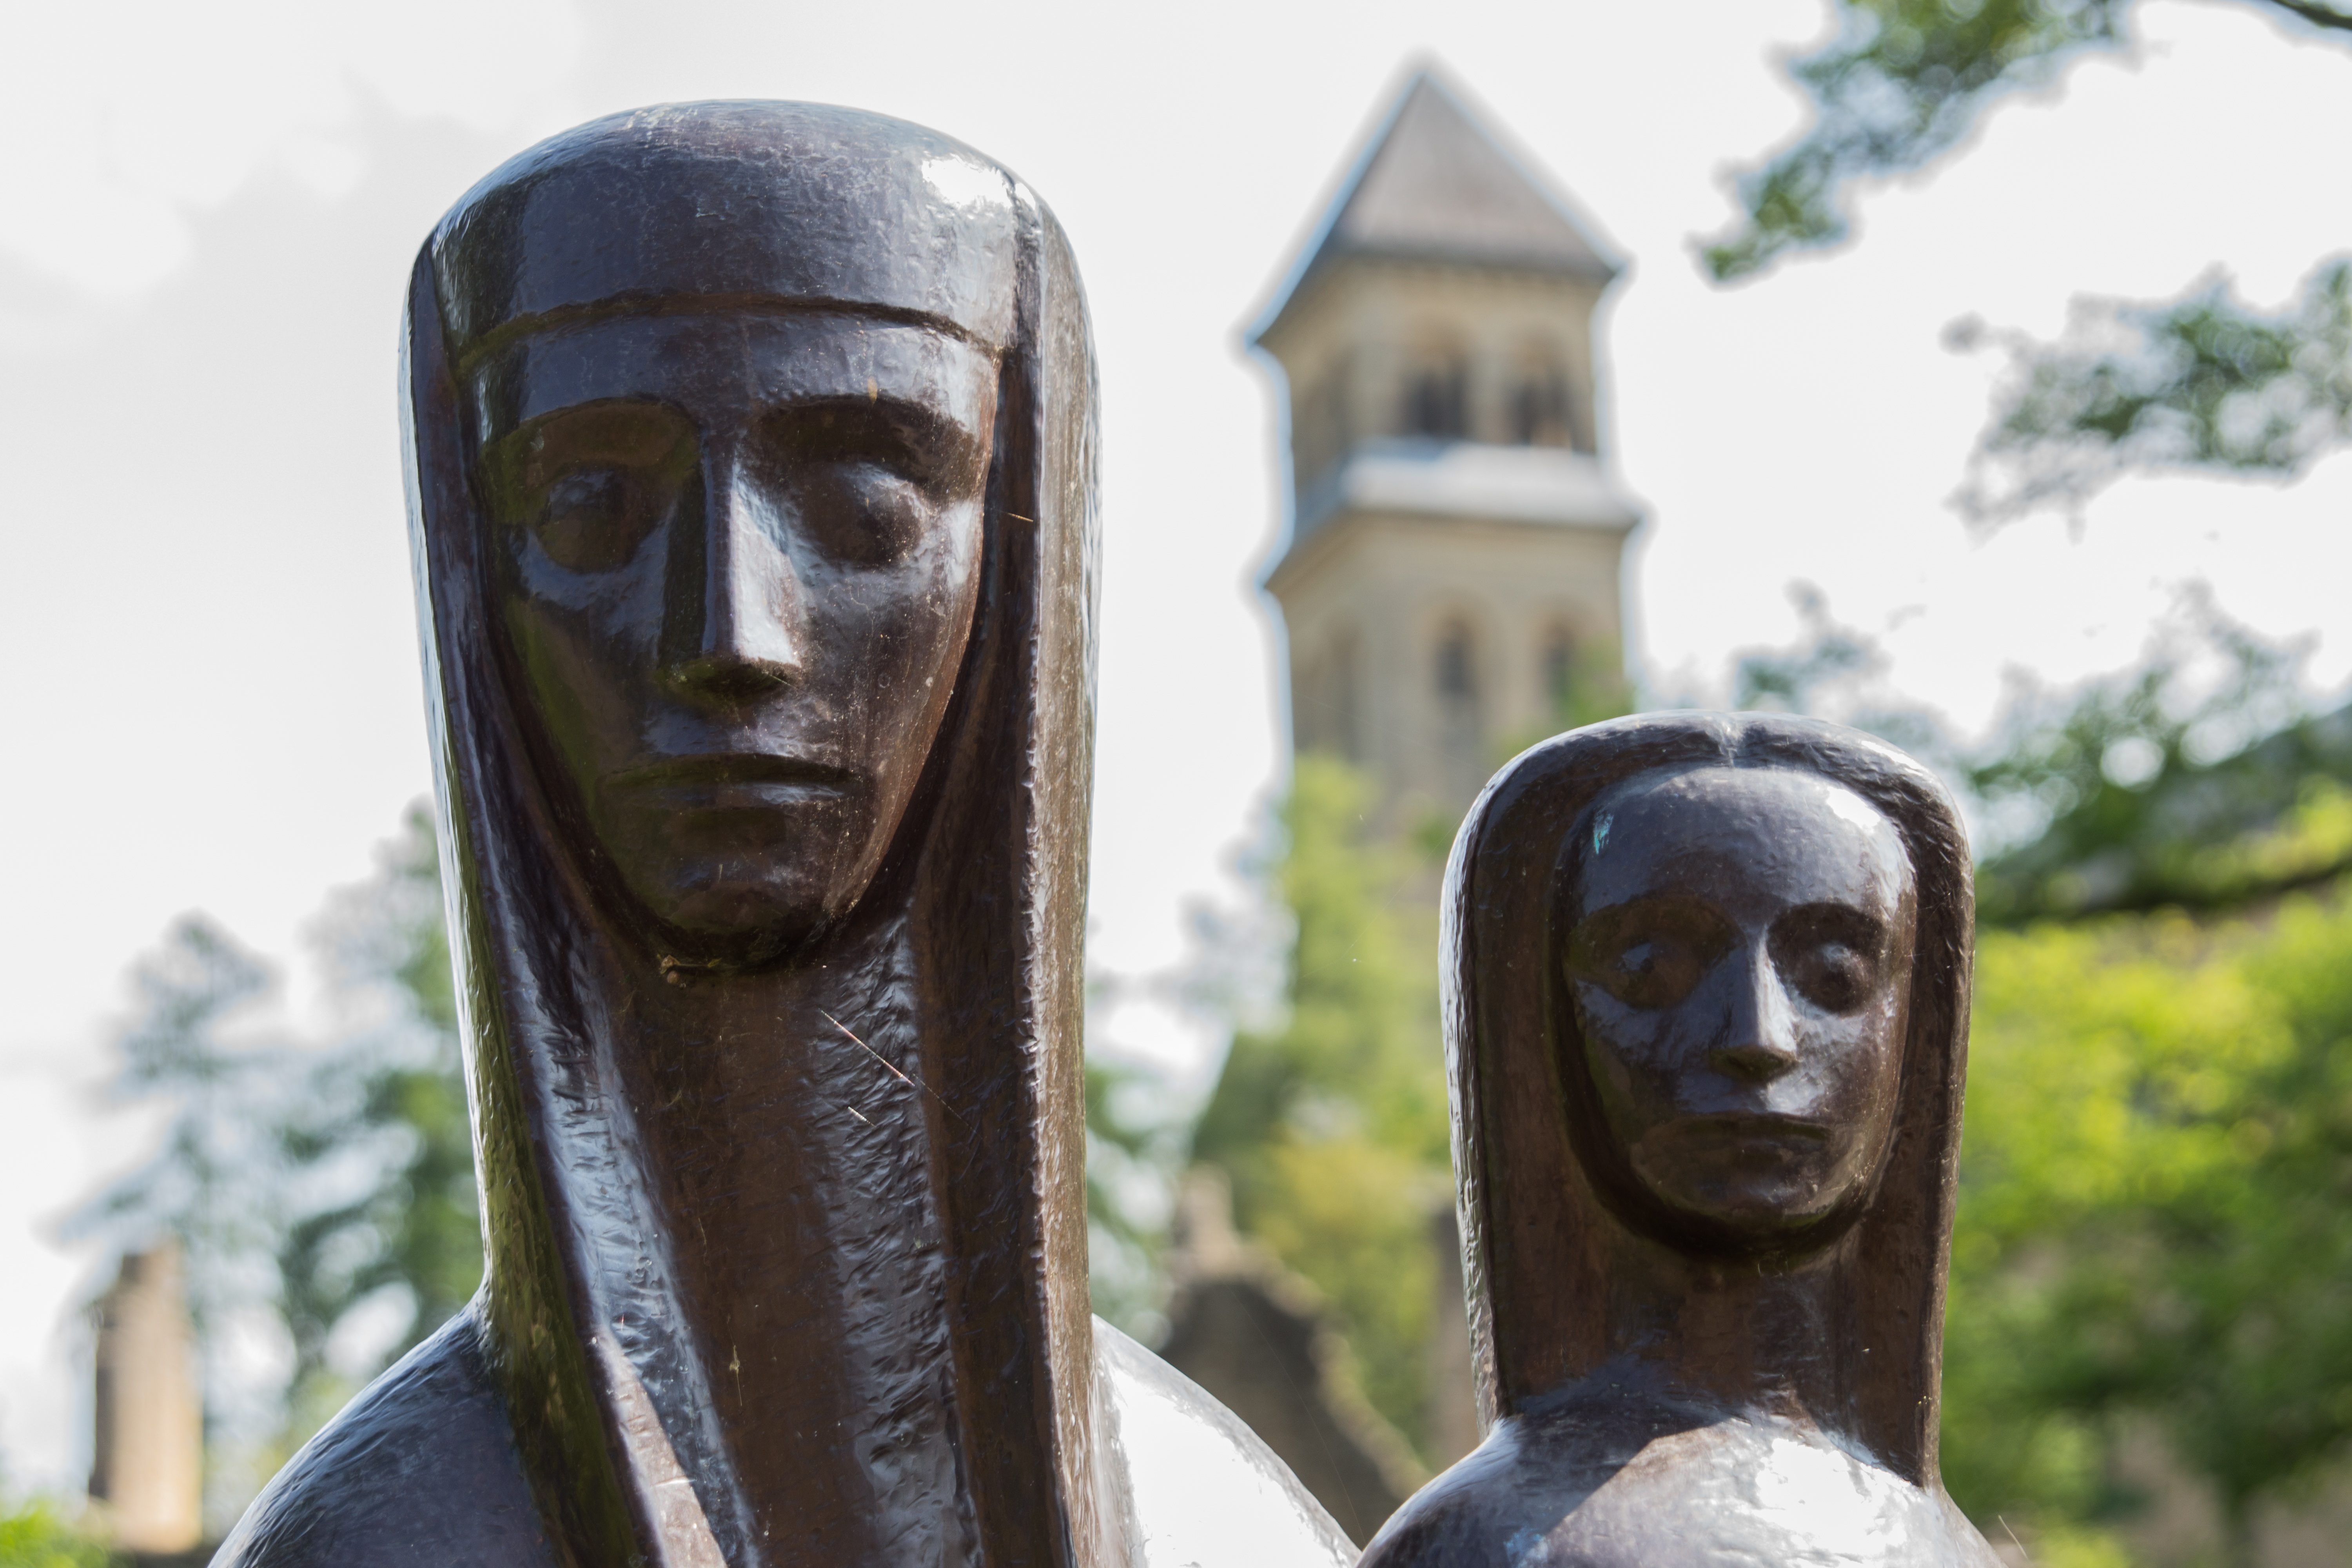
monument, statue, religion, sculpture, religious, art, temple, carving, sainte, ancient history